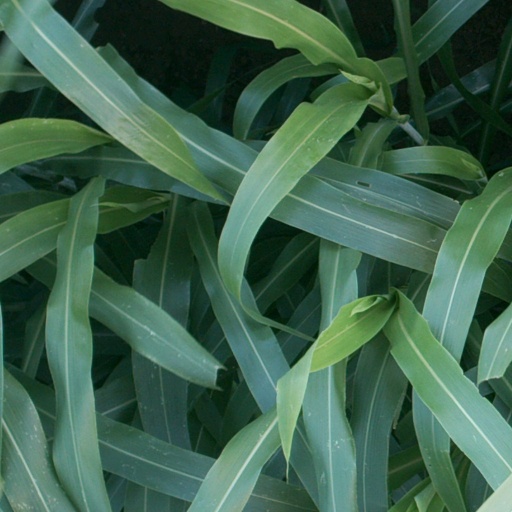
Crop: sorghum